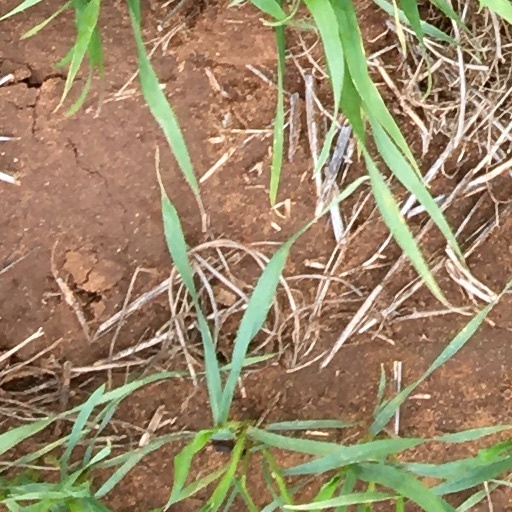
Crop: wheat